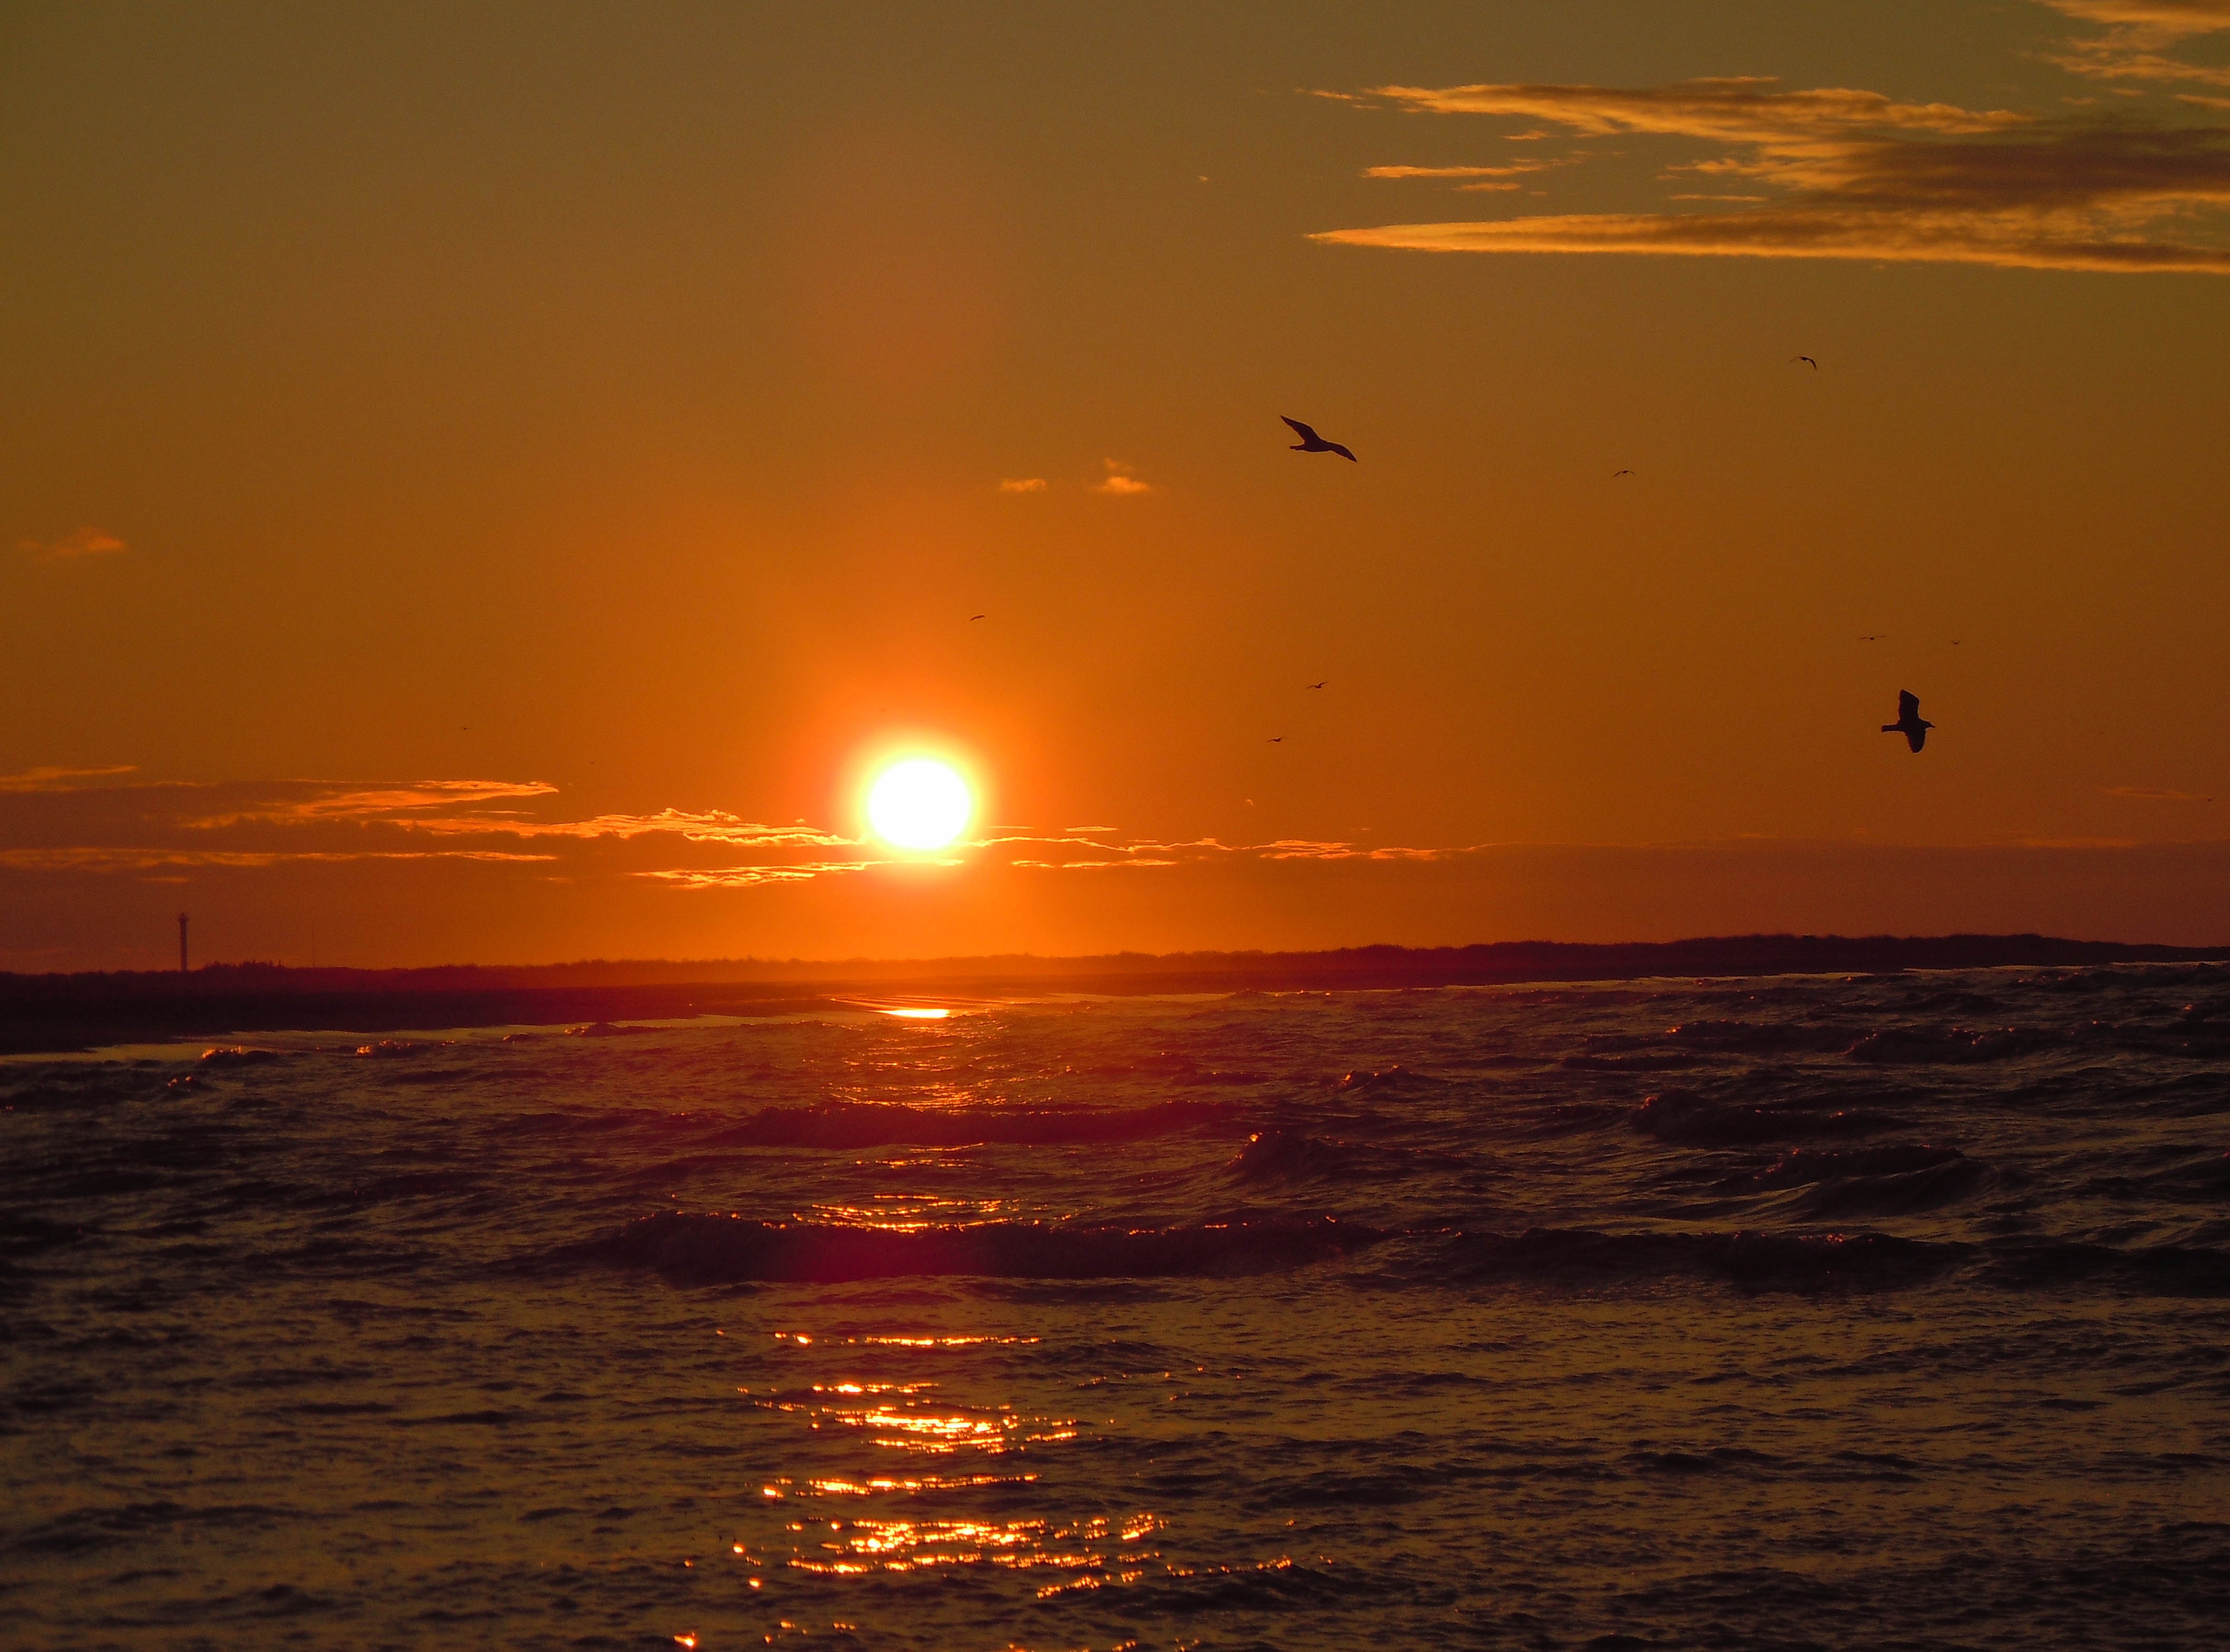
beach, sea, coast, ocean, horizon, sun, sunrise, sunset, sunlight, shore, wave, dawn, dusk, evening, gulls, afterglow, wind wave